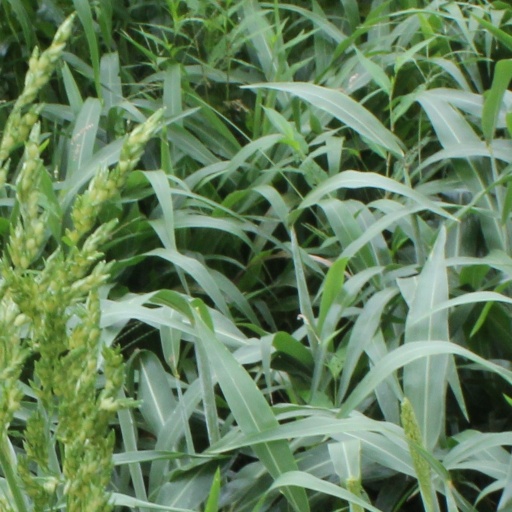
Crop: sorghum